Field hockey

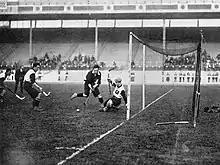
A game of hockey being played between Germany and Scotland at the 1908 London Olympics

According to the International Hockey Federation (FIH), "the roots of hockey are buried deep in antiquity". There are historical records which suggest early forms of hockey were played in Egypt and Persia , and in Ethiopia . Later evidence suggest that the ancient Greeks, Romans and Aztecs all played hockey-like games. In Ancient Egypt, there is a depiction of two figures playing with sticks and ball in the Beni Hasan tomb of Khety, an administrator of Dynasty XI.